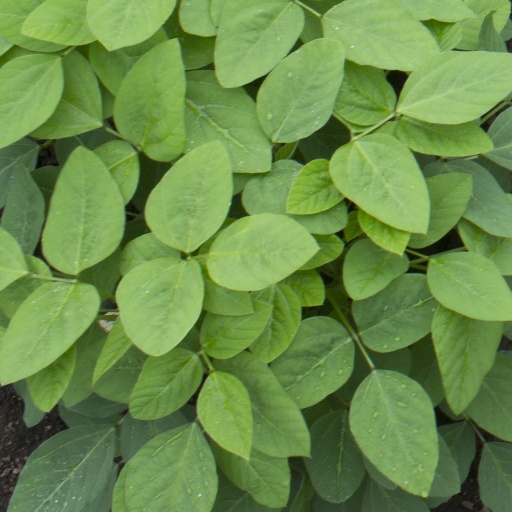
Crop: soybean